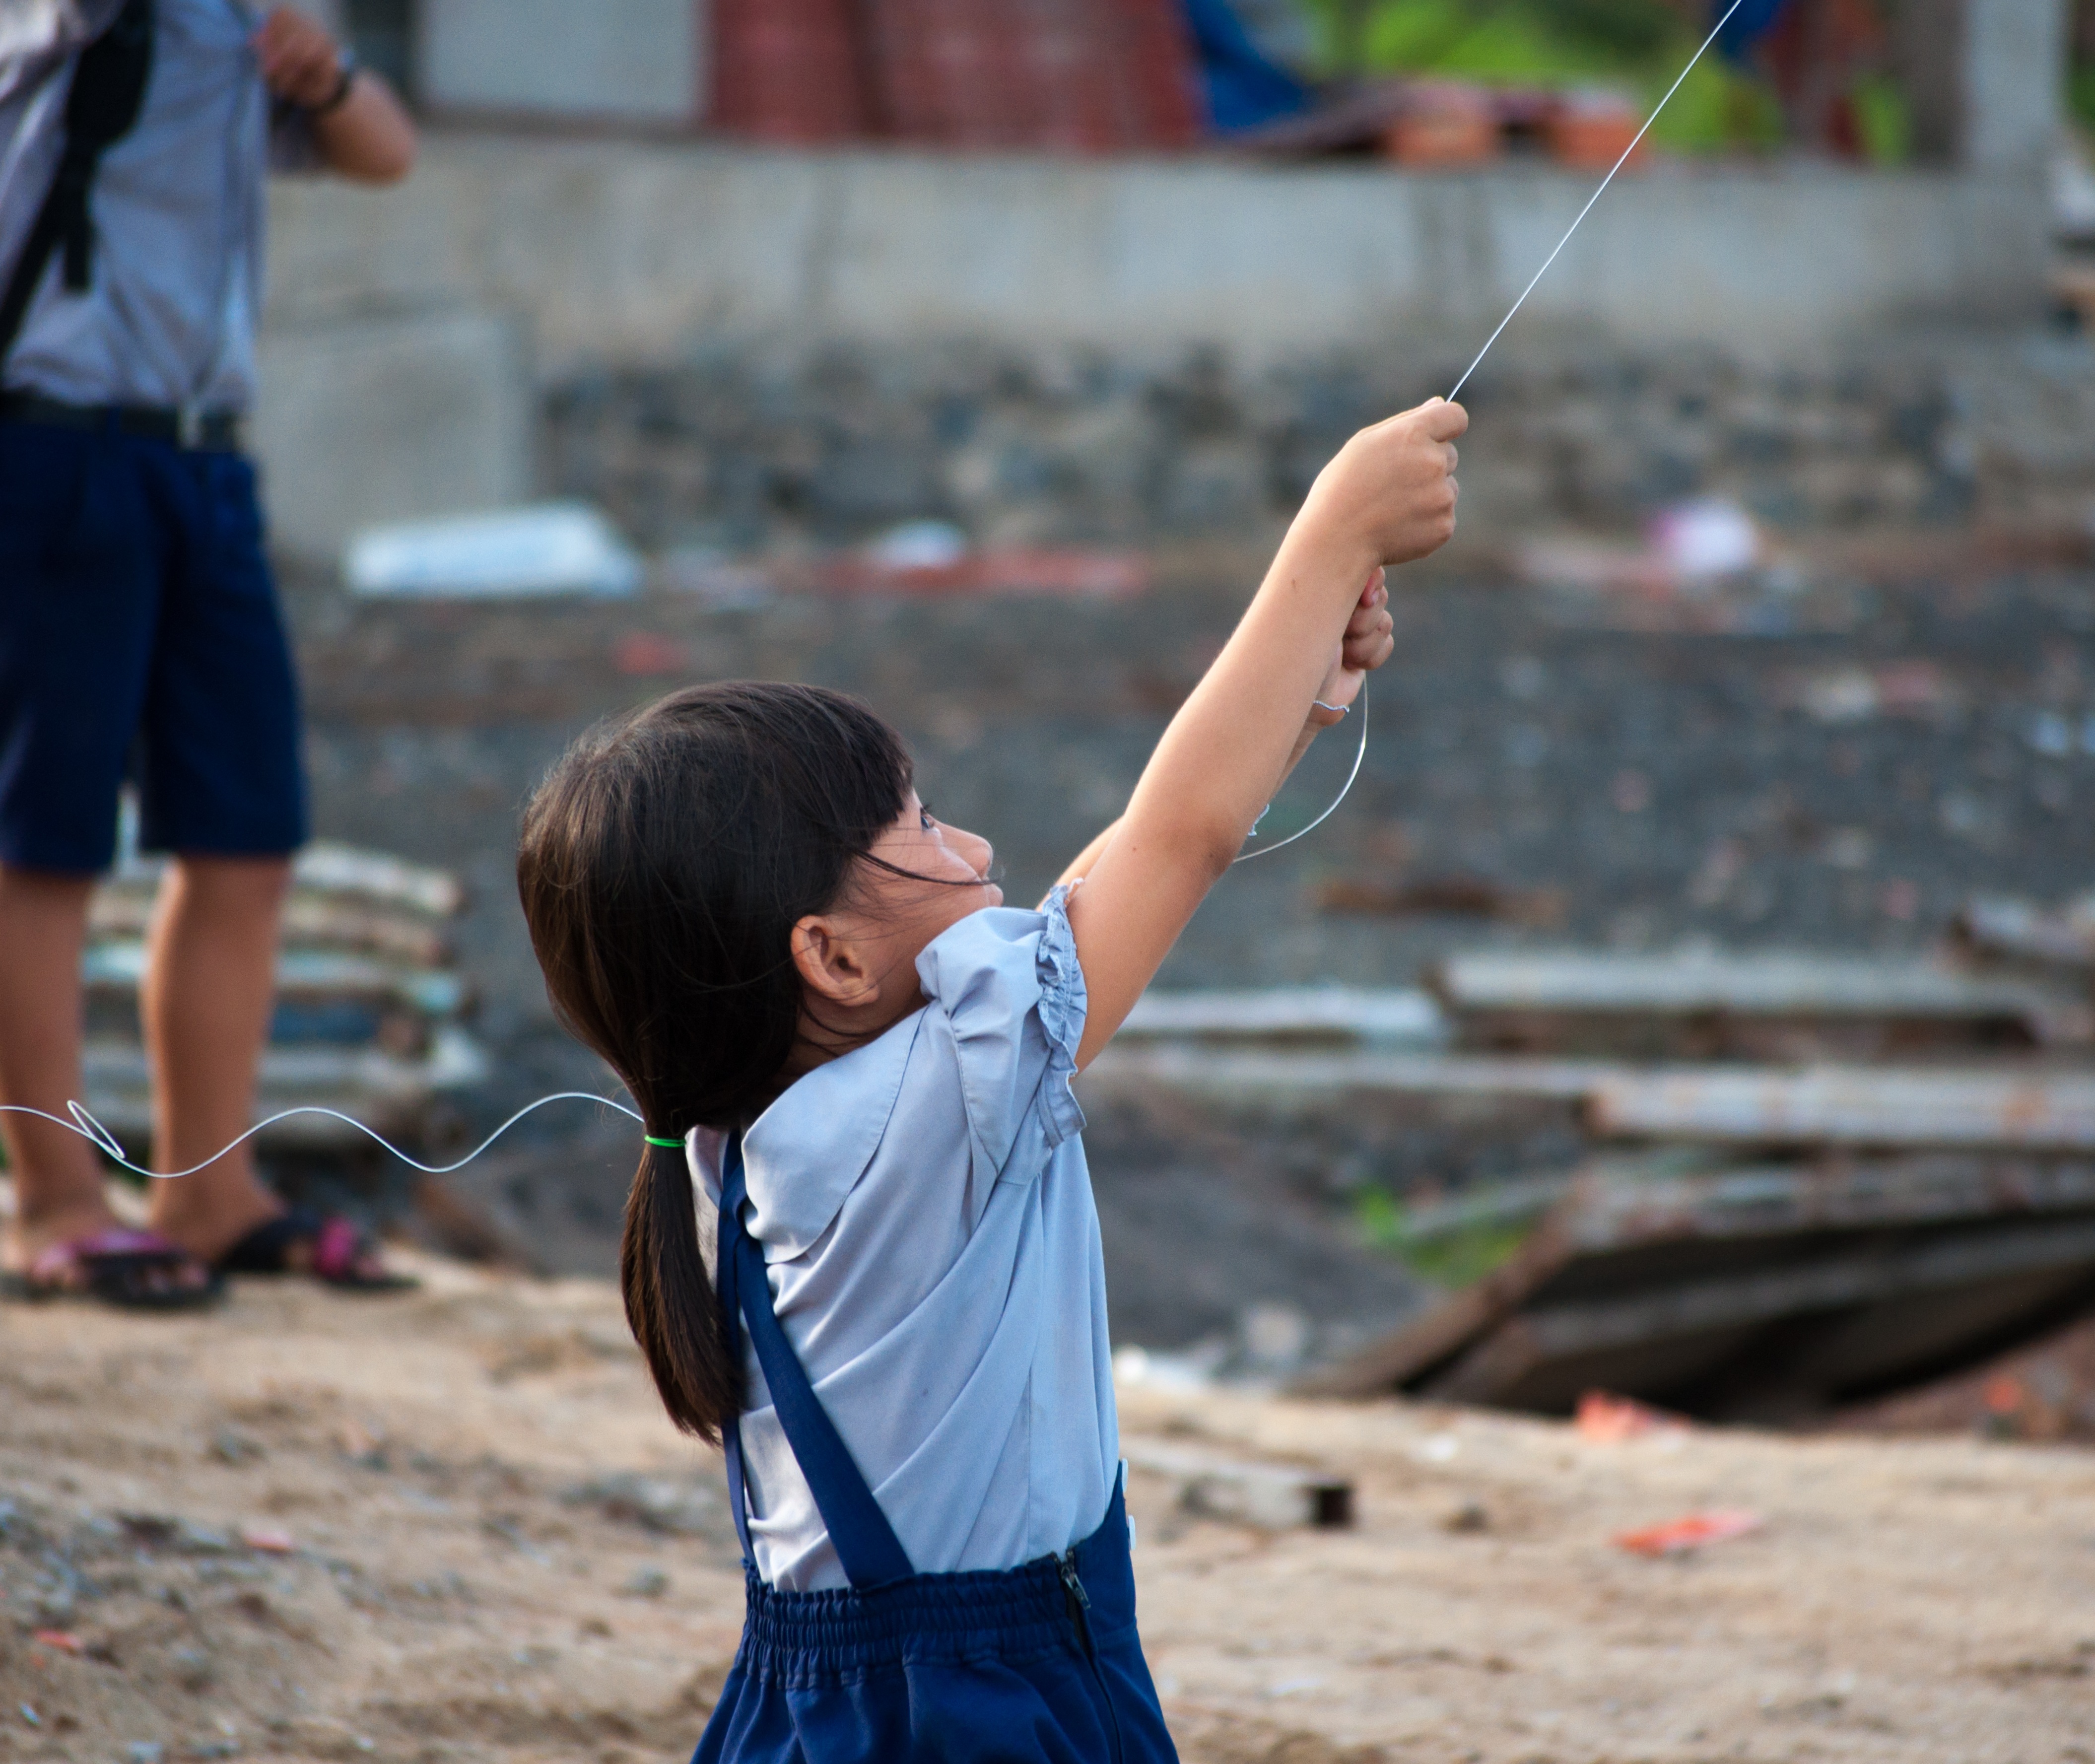
person, people, spring, child, childhood, happy, vietnam, the sea